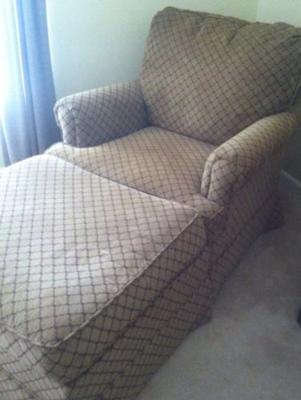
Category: chair